Wanding Border Economic Cooperation Zone

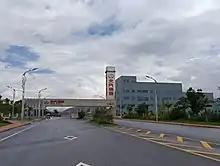
BAIC Ruili, A car factory in the cooperation zone

Wanding Border Economic Cooperation Zone (WTBECZ) is a Chinese State Council-approved Industrial Park based in Wanding Town, Ruili City, Dehong Prefecture, Yunnan, China, founded in 1992 and was established to promote trade between China and Myanmar. The zone spans 6 km sq. and is focused on developing trading, processing, agriculture resources and tourism.